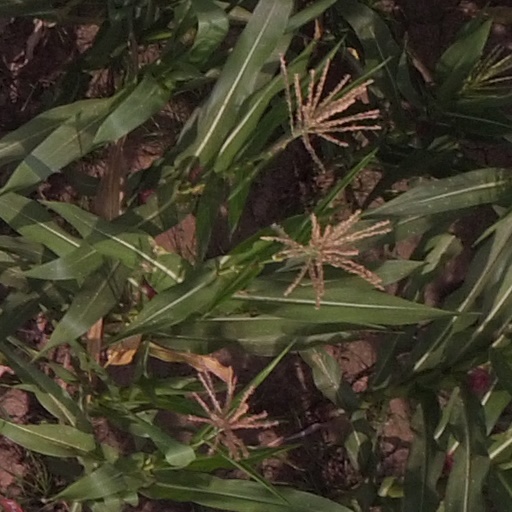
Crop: maize; corn